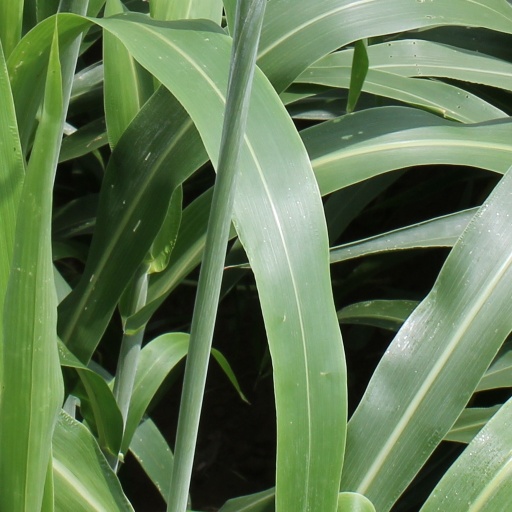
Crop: sorghum